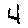
Label: 4